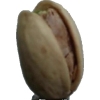
Label: pistachio